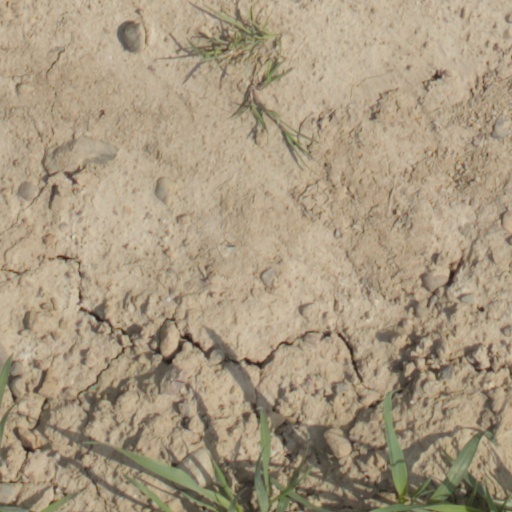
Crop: wheat